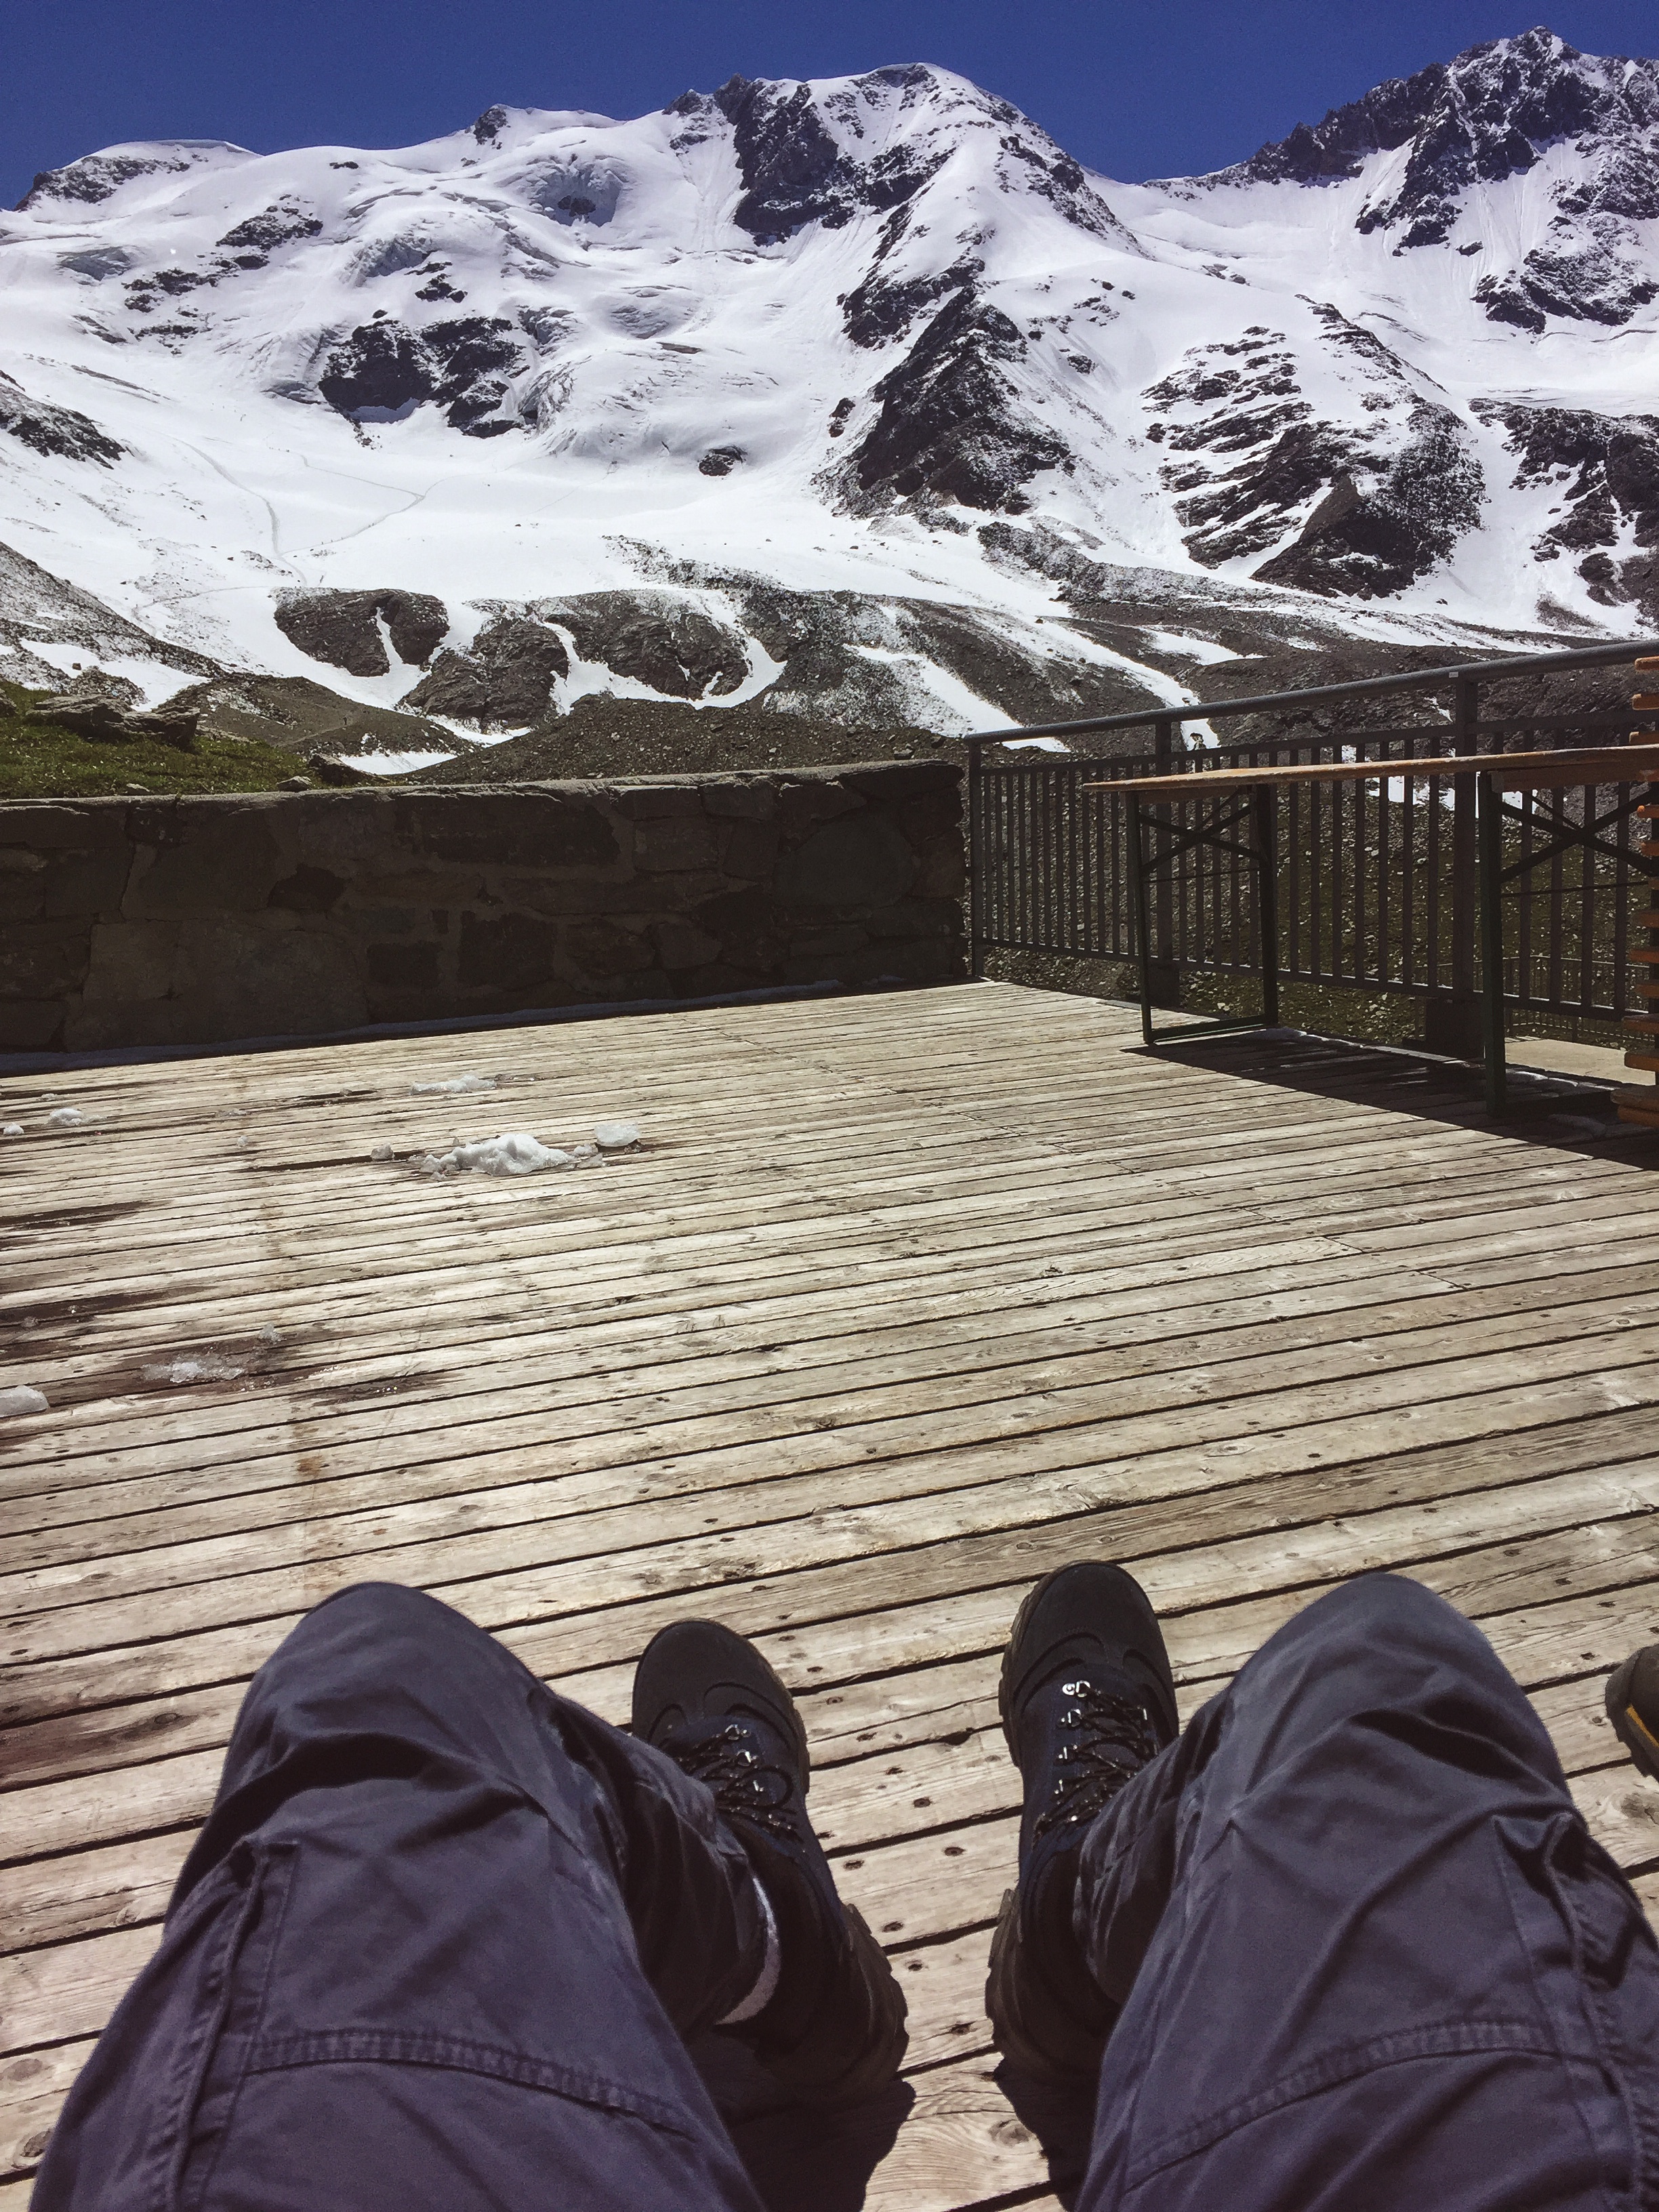
walking, mountain, snow, winter, adventure, mountain range, travel, weather